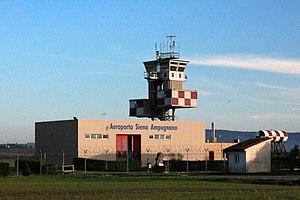
L'aéroport de Sienne était un petit aéroport militaire situé au sud-ouest de Sienne en Toscane.